Treasure Hunt (British game show)

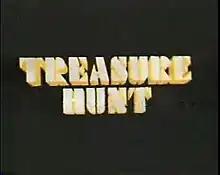
Title logo from Series 4 (1986).

Treasure Hunt is a UK game show, based on the format of the French show "", created by Jacques Antoine. It appeared on Channel 4 between 28 December 1982 and 18 May 1989 and was revived by BBC Two between 16 December 2002 and 2 August 2003.